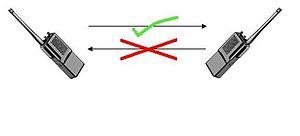
En télécommunications, la communication simplex utilise un canal de communication qui envoie l’information dans une direction seulement. Un canal de communication « duplex » nécessite deux canaux « simplex » qui envoient l’information dans des directions opposées. Selon l’union internationale des télécommunications, le terme simplex désigne un canal de communication qui fonctionne dans une direction à la fois, mais dont la direction peut être inversée ; ce mode de communication est aussi appelé half-duplex dans d’autres contextes.